George Sigerson

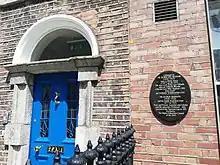
Commemorative plaque at Sigerson's house.

He married Hester Varian at St. Mary's Pro-Cathedral in Dublin on 1 December 1861. The couple had four children. The eldest William, died aged two; two others (George and Dora) would predecease their father. Only one of their children, Hester, also a writer, outlived them both. George Sigerson died at his home in Clare Street, Dublin, on 17 February 1925, aged 89, after a short illness.